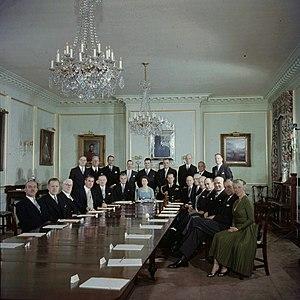
Ellen Louks Cook, aussi connue comme Ellen Fairclough, est une femme politique du Canada. Elle a été députée à la Chambre des communes du Canada de 1950 à 1963 et ministre dans le gouvernement fédéral du Canada de 1957 à 1963. Elle a été la première femme nommée à un poste de ministre fédéral au Canada.
John George Diefenbaker est un homme d'État. Il est le 13ᵉ Premier ministre du Canada du 21 juin 1957 au 22 avril 1963 et le seul du Parti progressiste-conservateur entre 1935 et 1979.
Le 18ᵉ conseil des ministres du Canada fut formé du cabinet durant le gouvernement de John Diefenbaker. Ce conseil fut en place du 21 juin 1957 au 22 avril 1963, incluant la 23ᵉ, 24ᵉ et la 25ᵉ législature. Ce gouvernement fut dirigé par le Parti progressiste-conservateur du Canada.